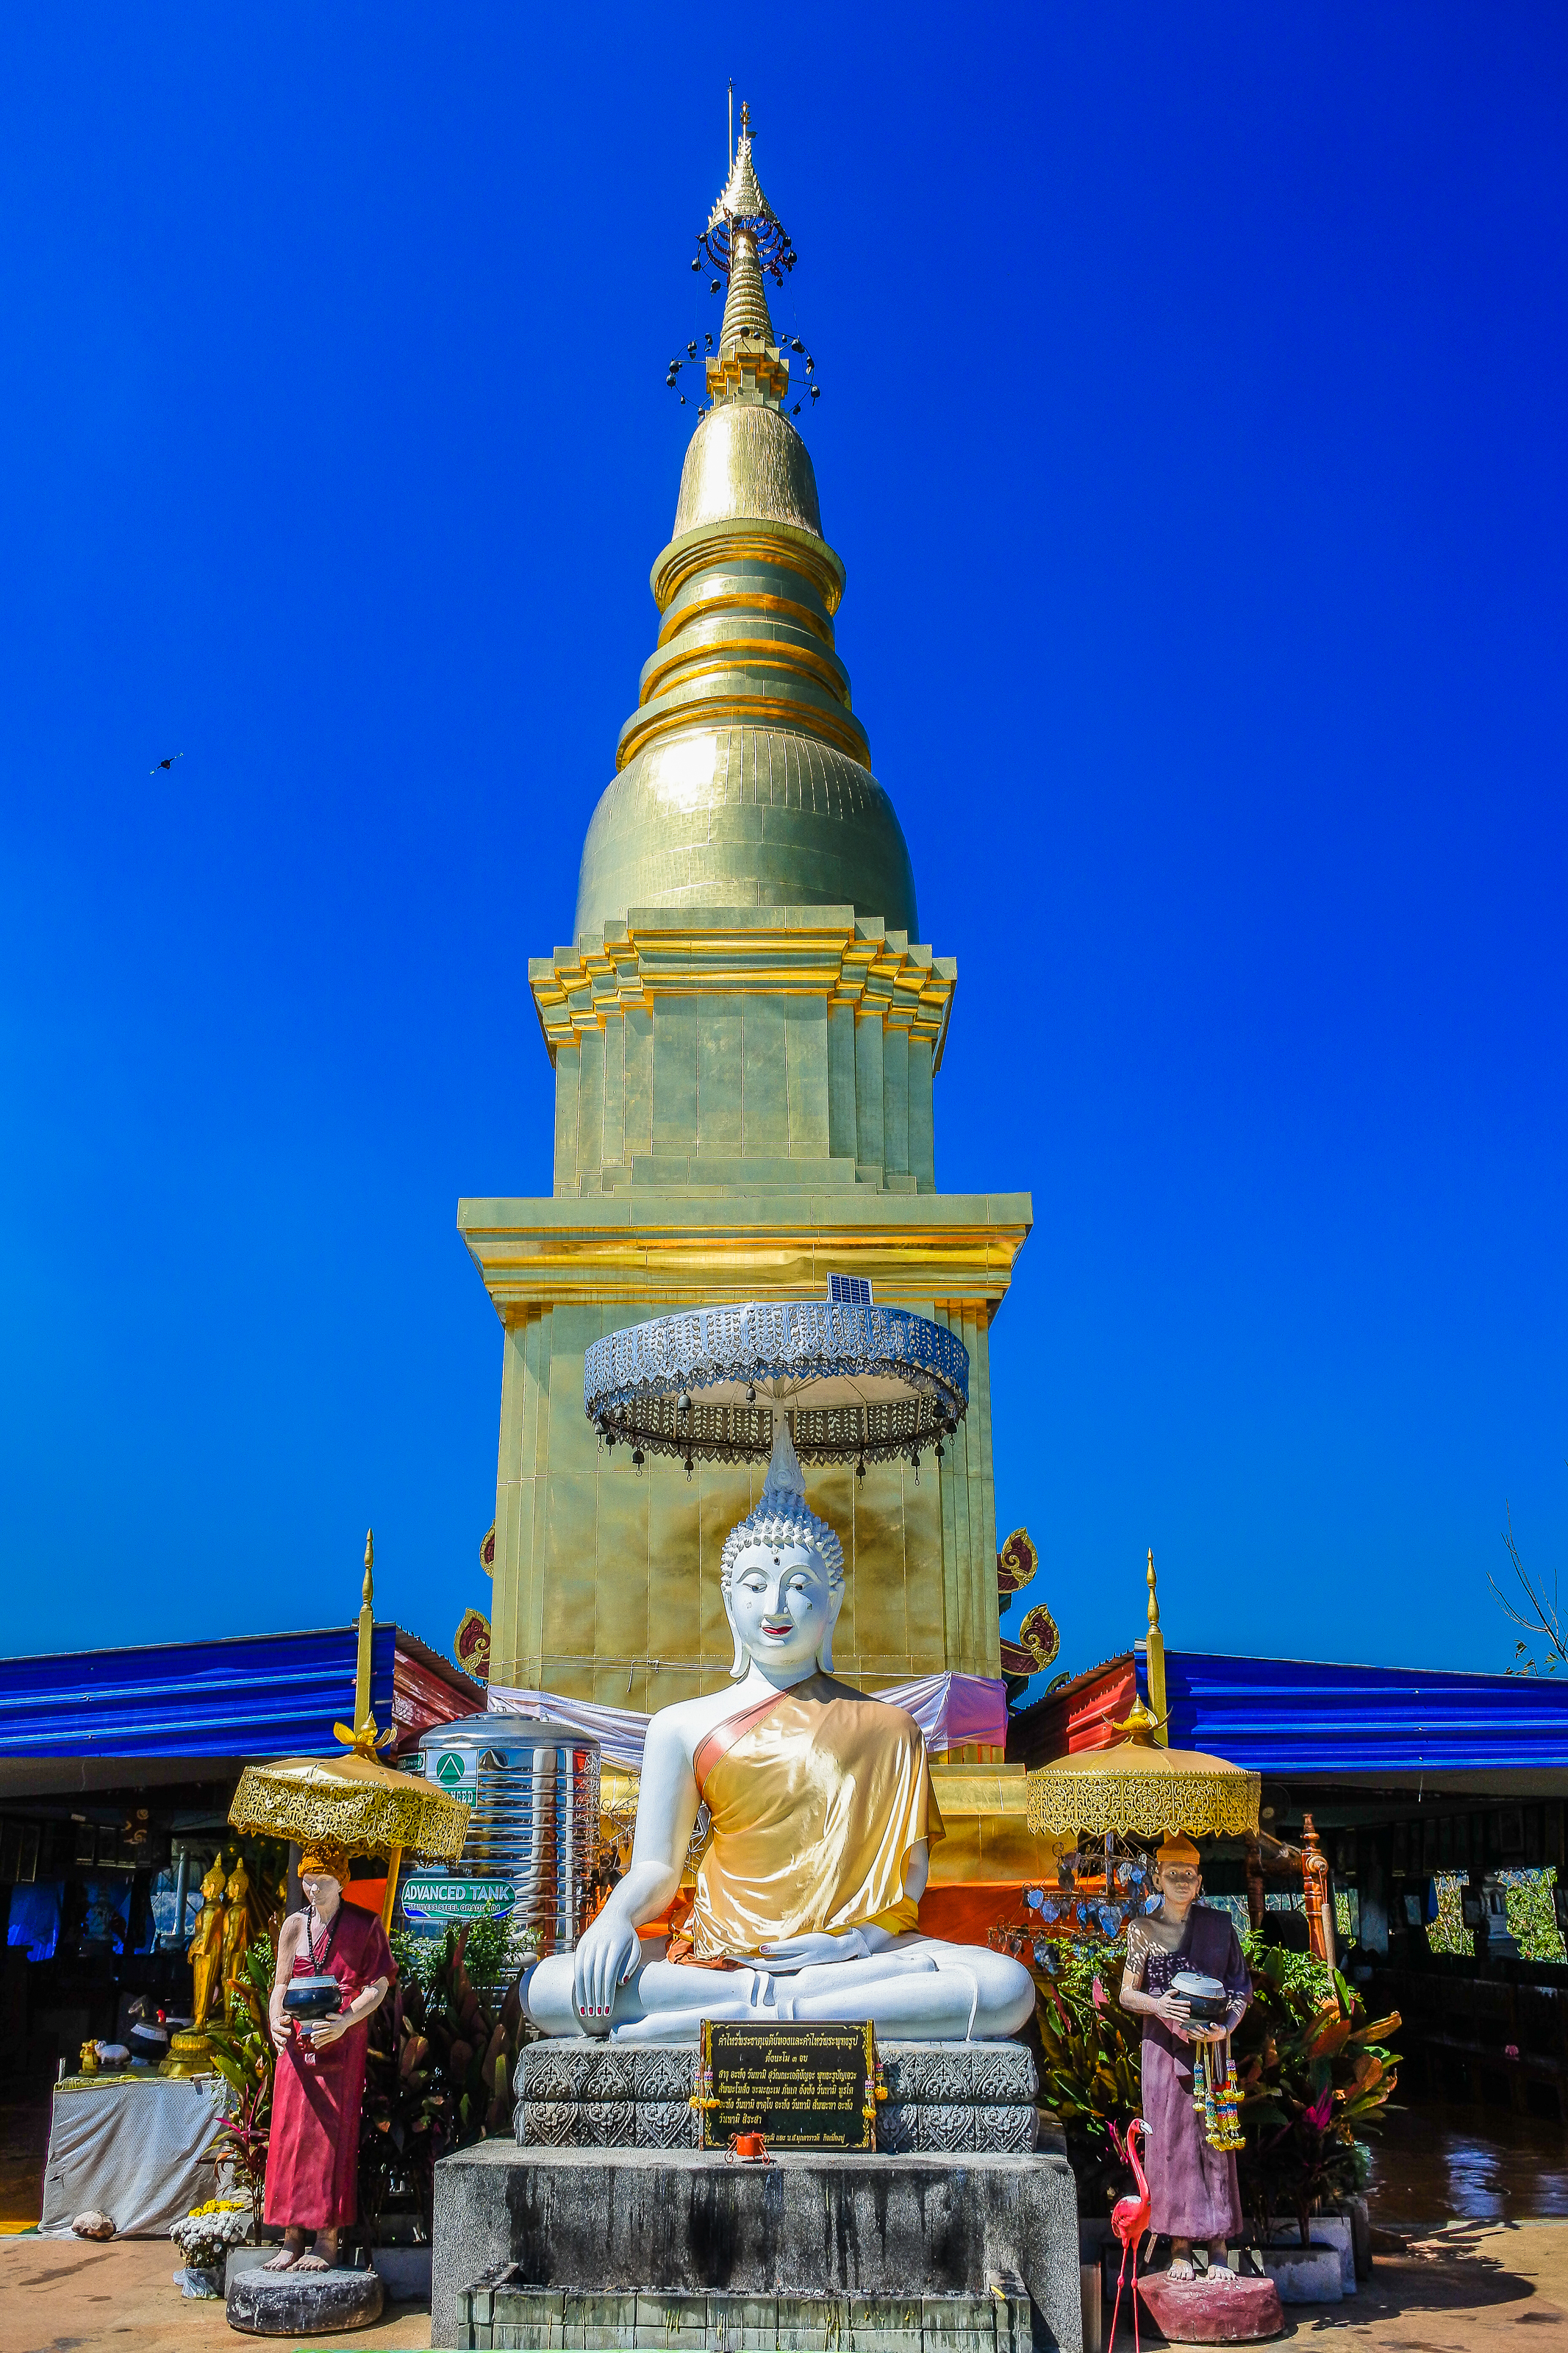
symbol, building, beautiful, view, phra, buddha, thailand, golden, palace, sky, old, oriental, statue, heritage, thai, history, ancient, stupa, morning, traditional, background, style, worship, religious, sunrise, destination, point, gold, tourist, vacation, place, architecture, art, famous, asia, asian, wat, buddhism, religion, pagoda, lamphun, monastery, blue, culture, buddhist, temple, time, travel, li, landscape, place of worship, landmark, tower, shrine, historic site, tourism, chinese architecture, leisure, finial, pilgrimage, tourist attraction, hindu temple, spire